Gustavus and Sarah T. Pike House

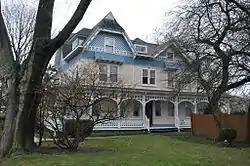

The Gustavus and Sarah T. Pike House is a historic house at 164 Fairfield Avenue, in the southwestern section of the city of Stamford, Connecticut is a Queen Anne style house built in 1880. It was listed on the National Register of Historic Places in 1990. It is architecturally significant as a good example of a Queen Anne style house in Stamford, and also an excellent example of pattern book application. The building follows a pattern book design by H. H. Holly. It includes machine-made spindle and other detailing that only then became cost-effective with then-modern manufacturing.